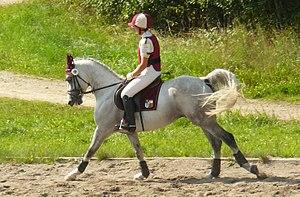
Un cheval shagya en compétition de concours complet